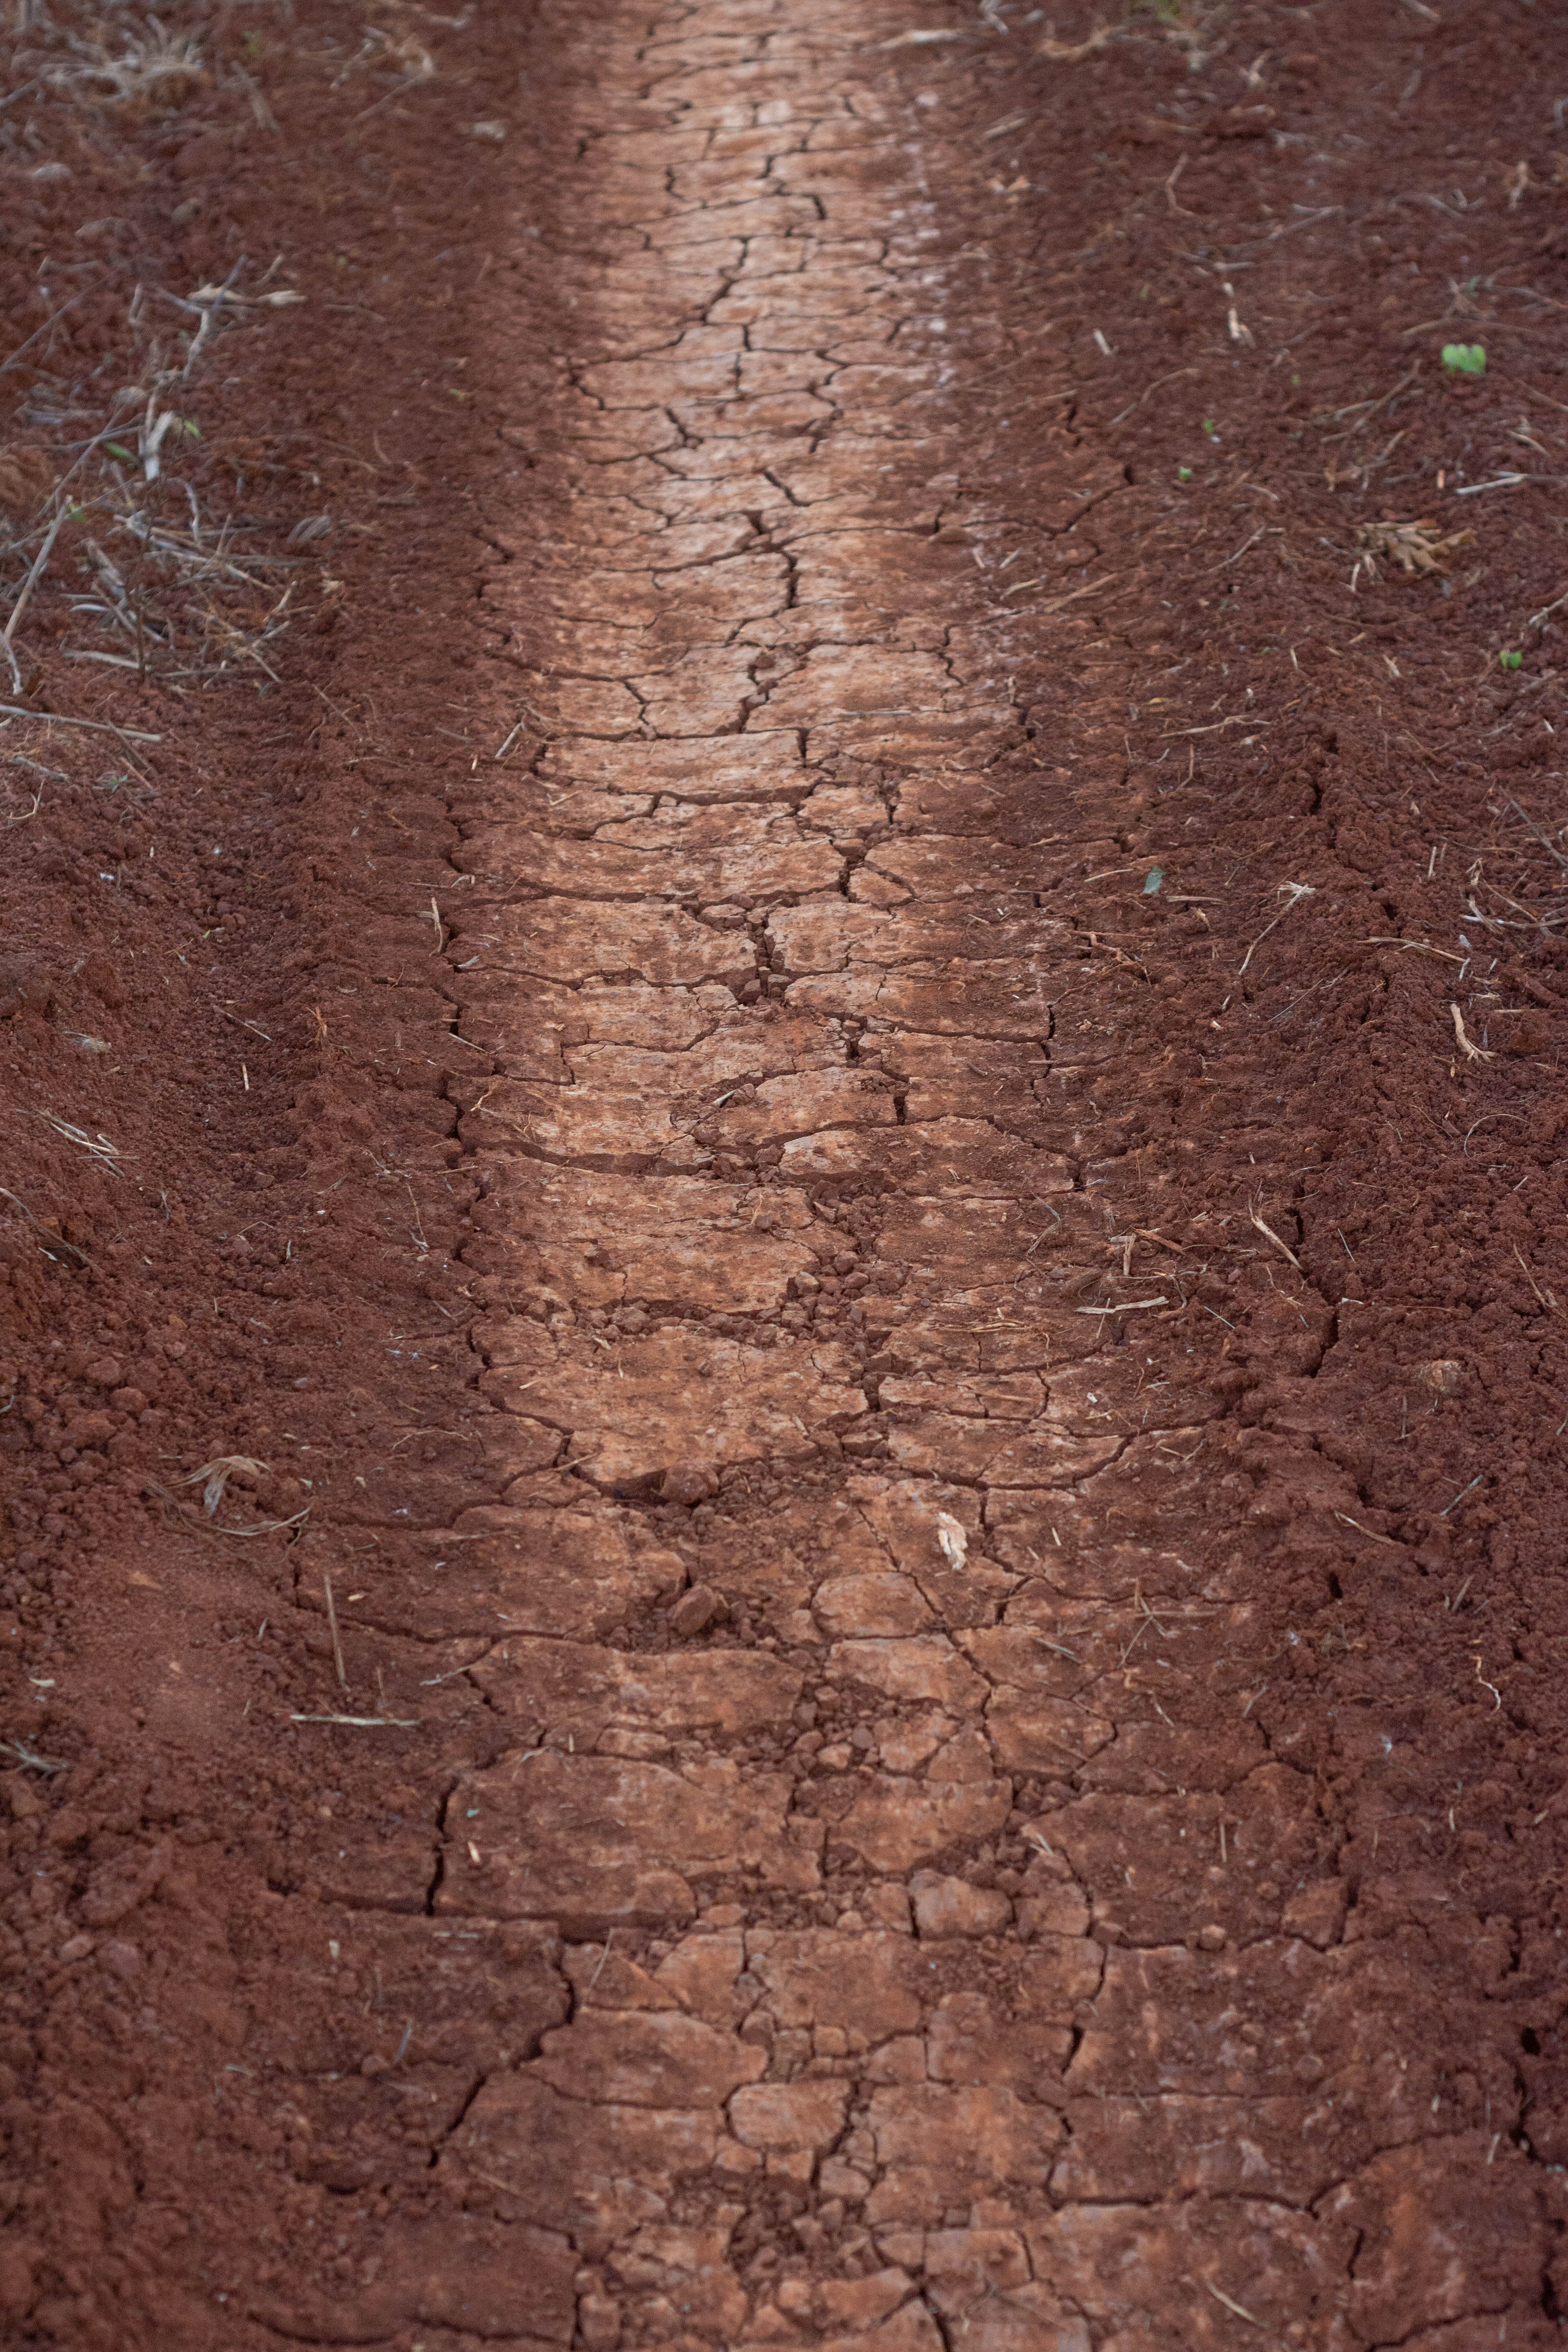
floor, ground, land, soil, dry, clod, hot, pattern, texture, brown, trunk, tree, wood